Anna of Hungary (Byzantine empress)

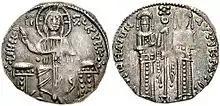
Coin of 1304–20 depicting Jesus on one side, and on the other, Anna's widower Andronikos II and her son Michael IX.

Anna died before her husband became senior emperor in 1282. However every Palaiologos emperor to the Fall of Constantinople in 1453 descended from her through her son Michael. Anna's sister Elisabeth and Simonida (a daughter of Anna's husband by his second wife) both married King Stefan Milutin of Serbia.